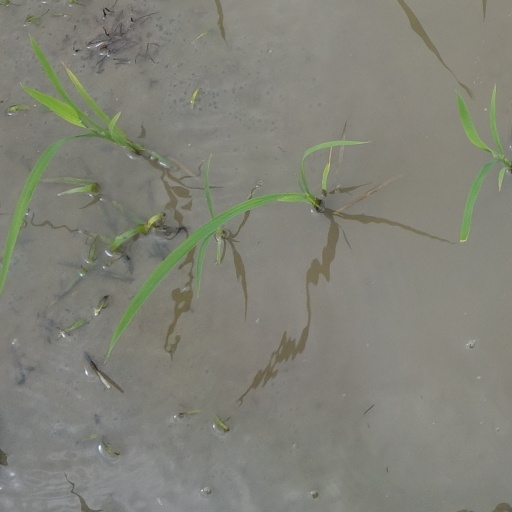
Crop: rice